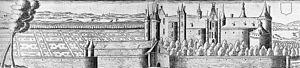
Le château de Javarzay est à Chef-Boutonne un des plus beaux témoins de l’architecture de la Renaissance dans les Deux-Sèvres.